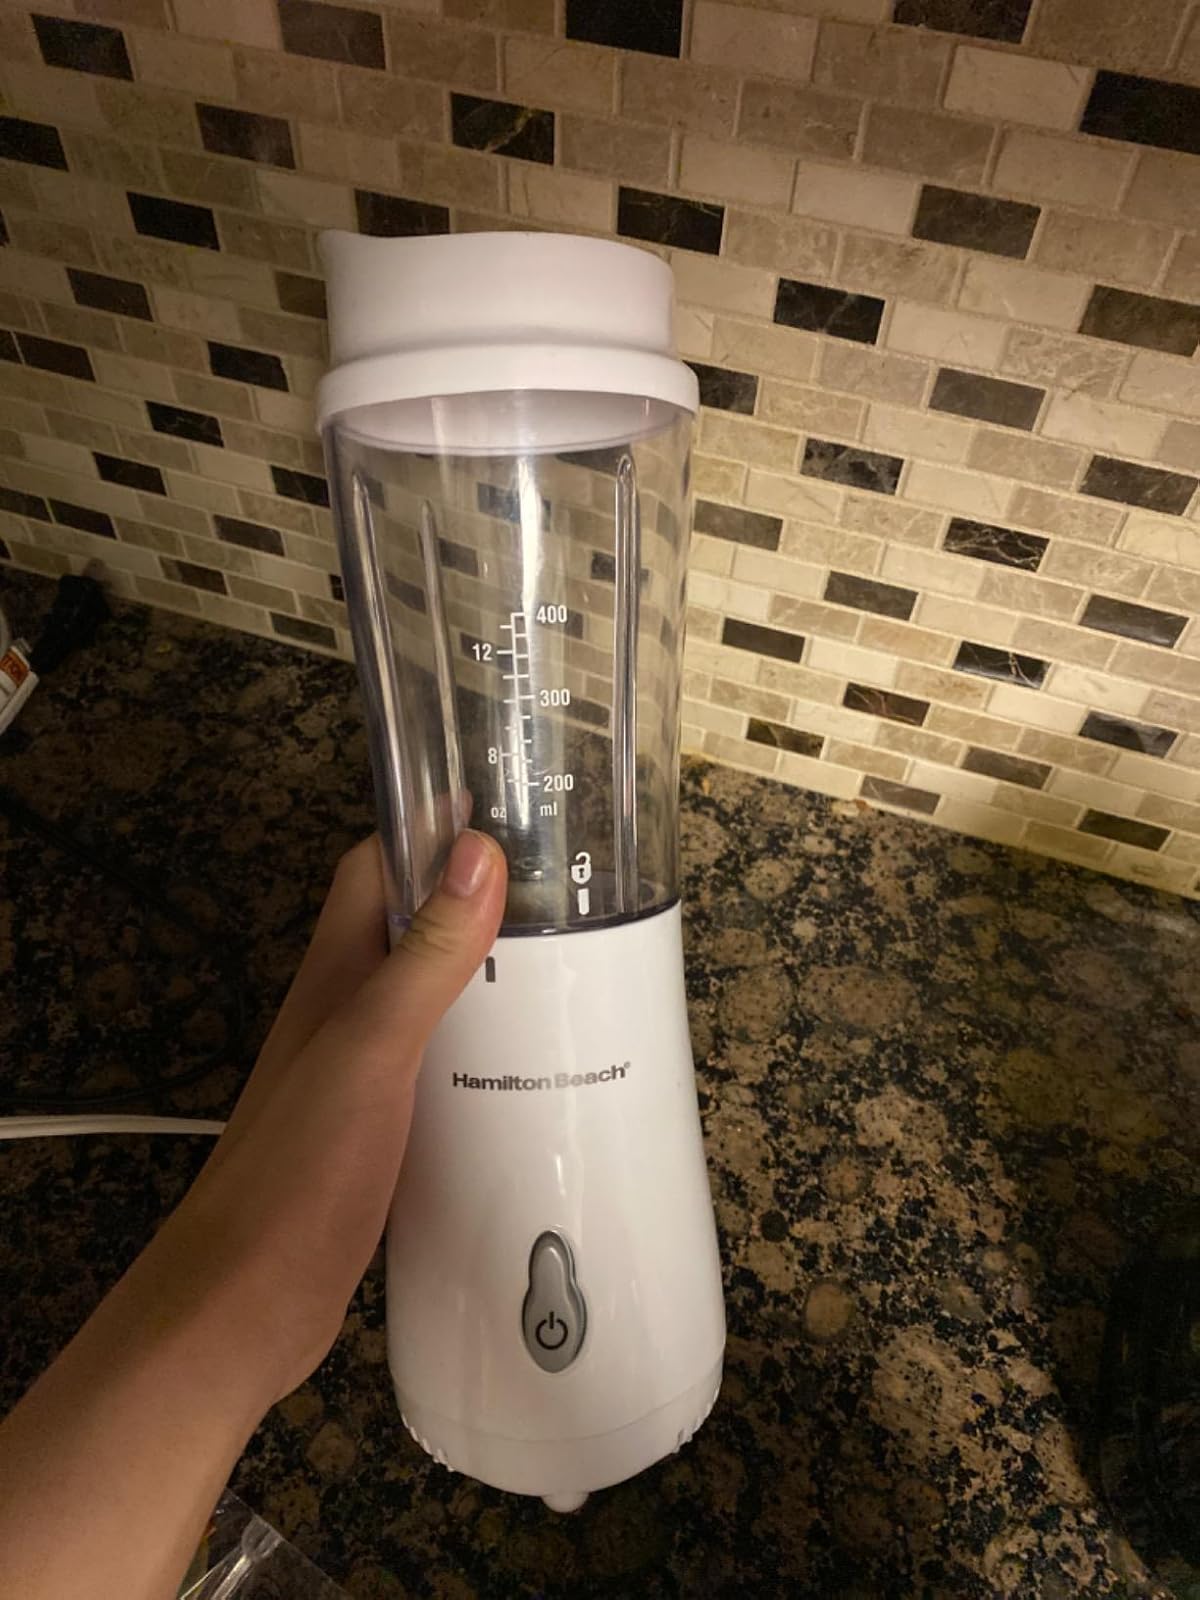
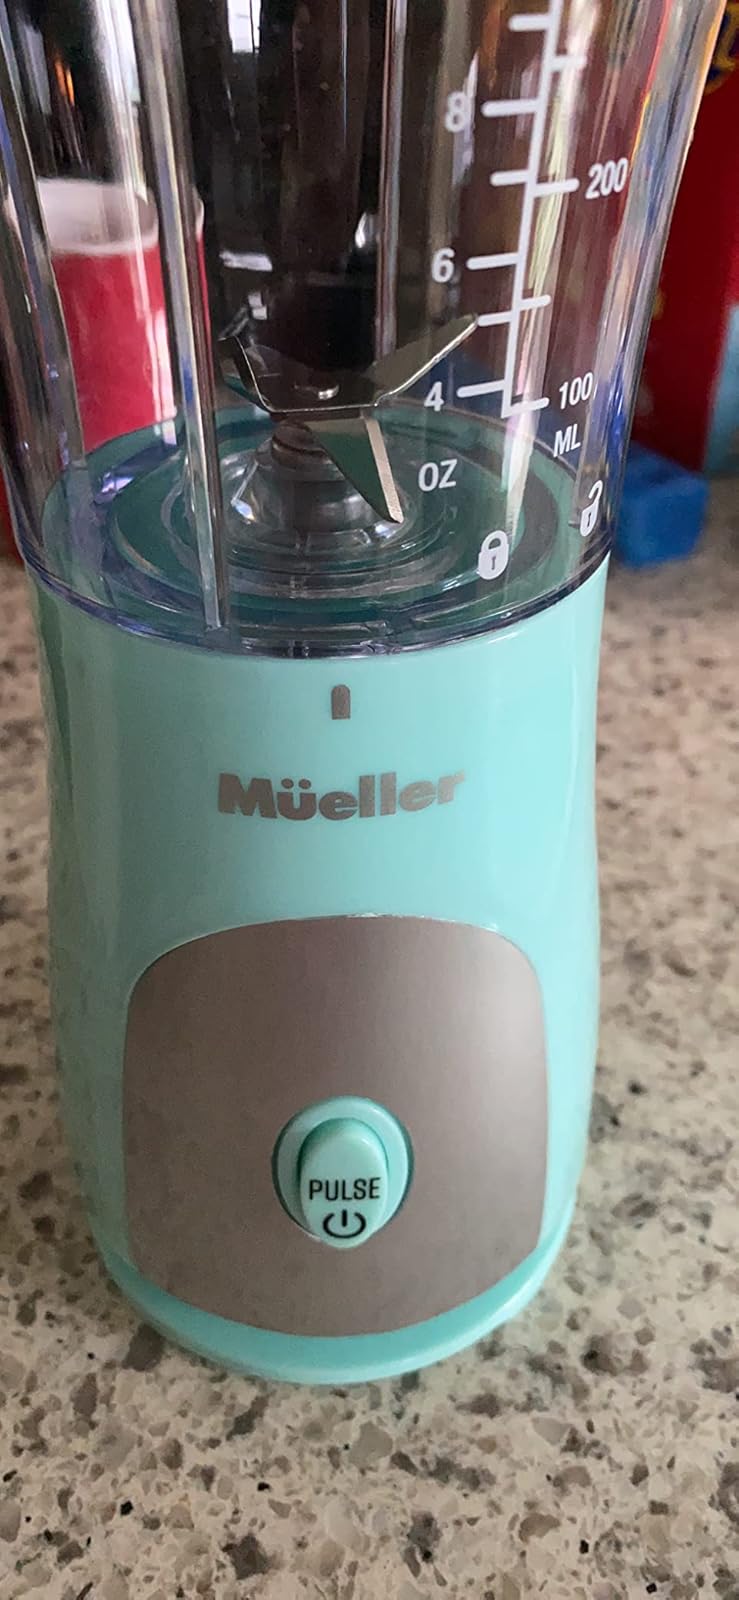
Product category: items_blender
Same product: no